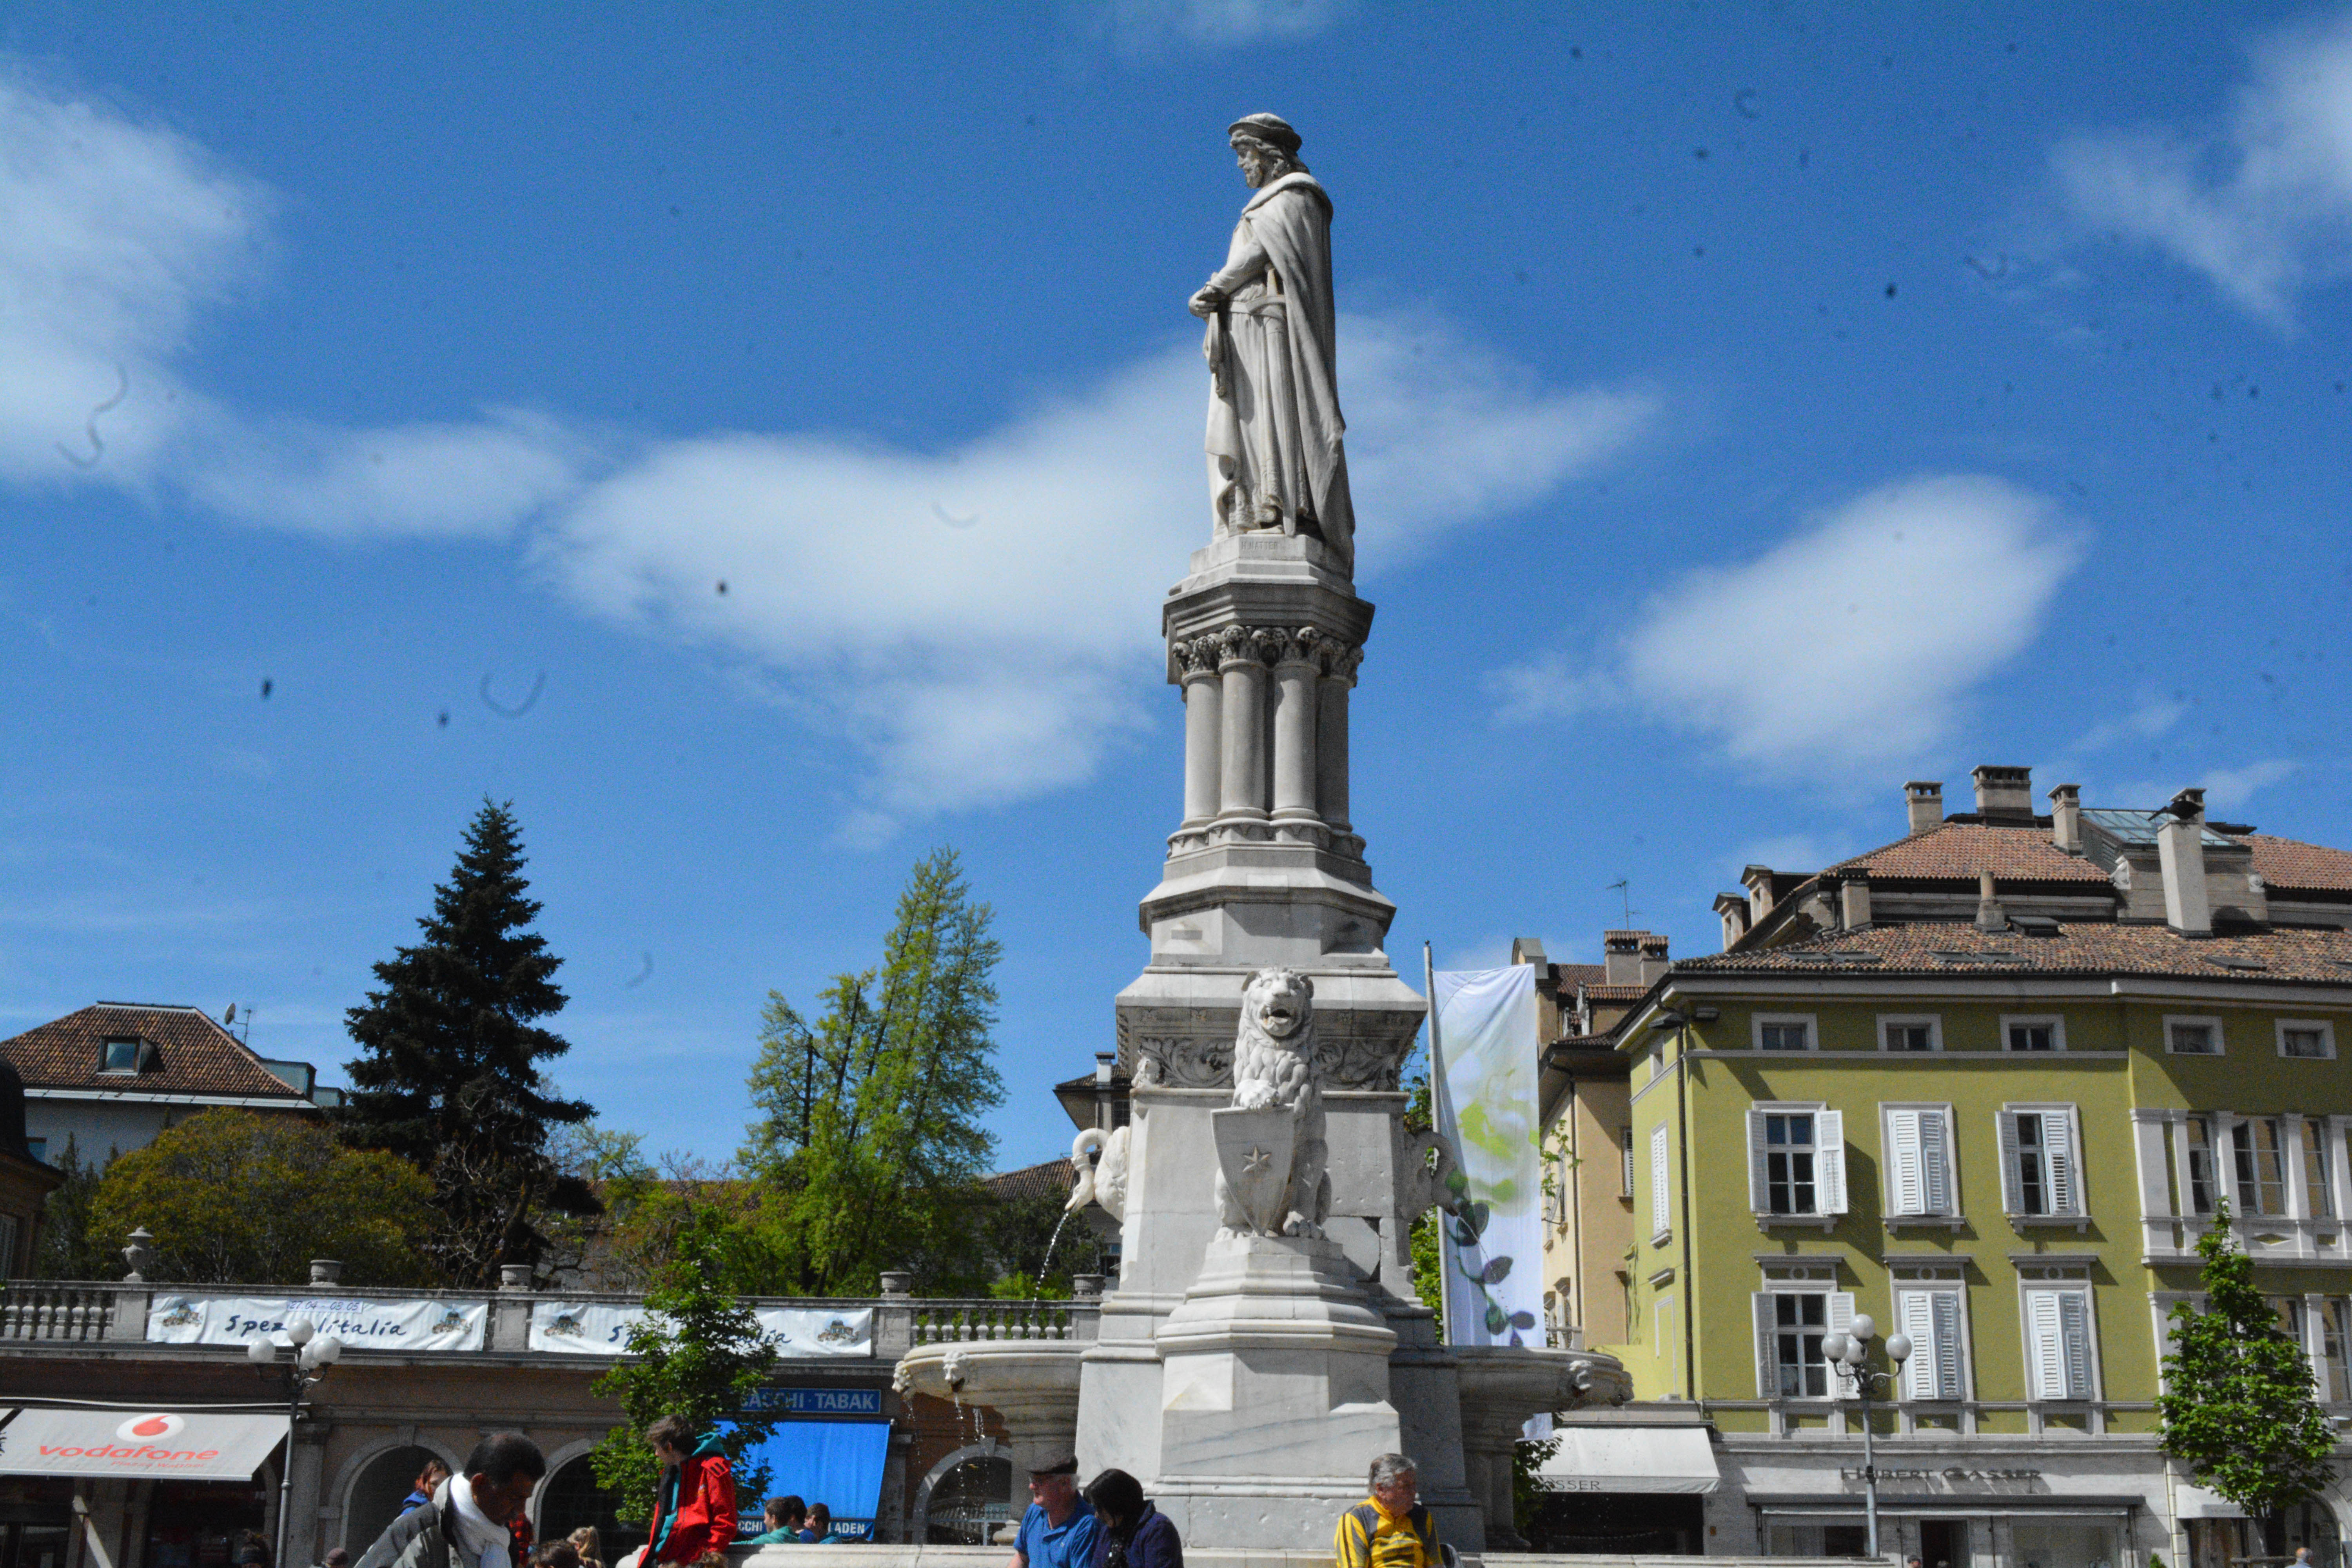
monument, statue, plaza, landmark, memorial, town square, tours